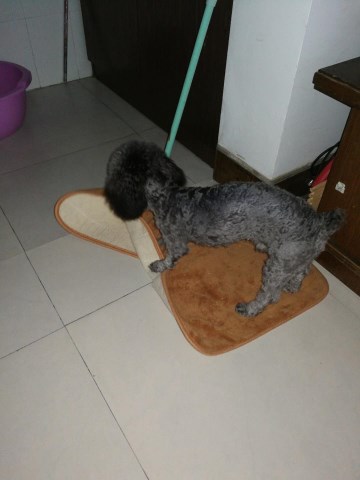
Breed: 2925-n000114-toy_poodle